Newmarket Workshops

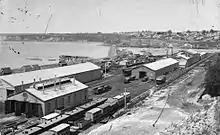
The original site between what today is the east of the Auckland CBD and Parnell.

The original Auckland Railway Workshops constructed in 1875 consisted of buildings for machining and blacksmithing work, carriage maintenance, locomotive maintenance and a boiler house. Due to the unsuitable site on which the facilities were constructed, at the beginning of the Northclimb to Newmarket, there were soon plans to relocate the buildings.